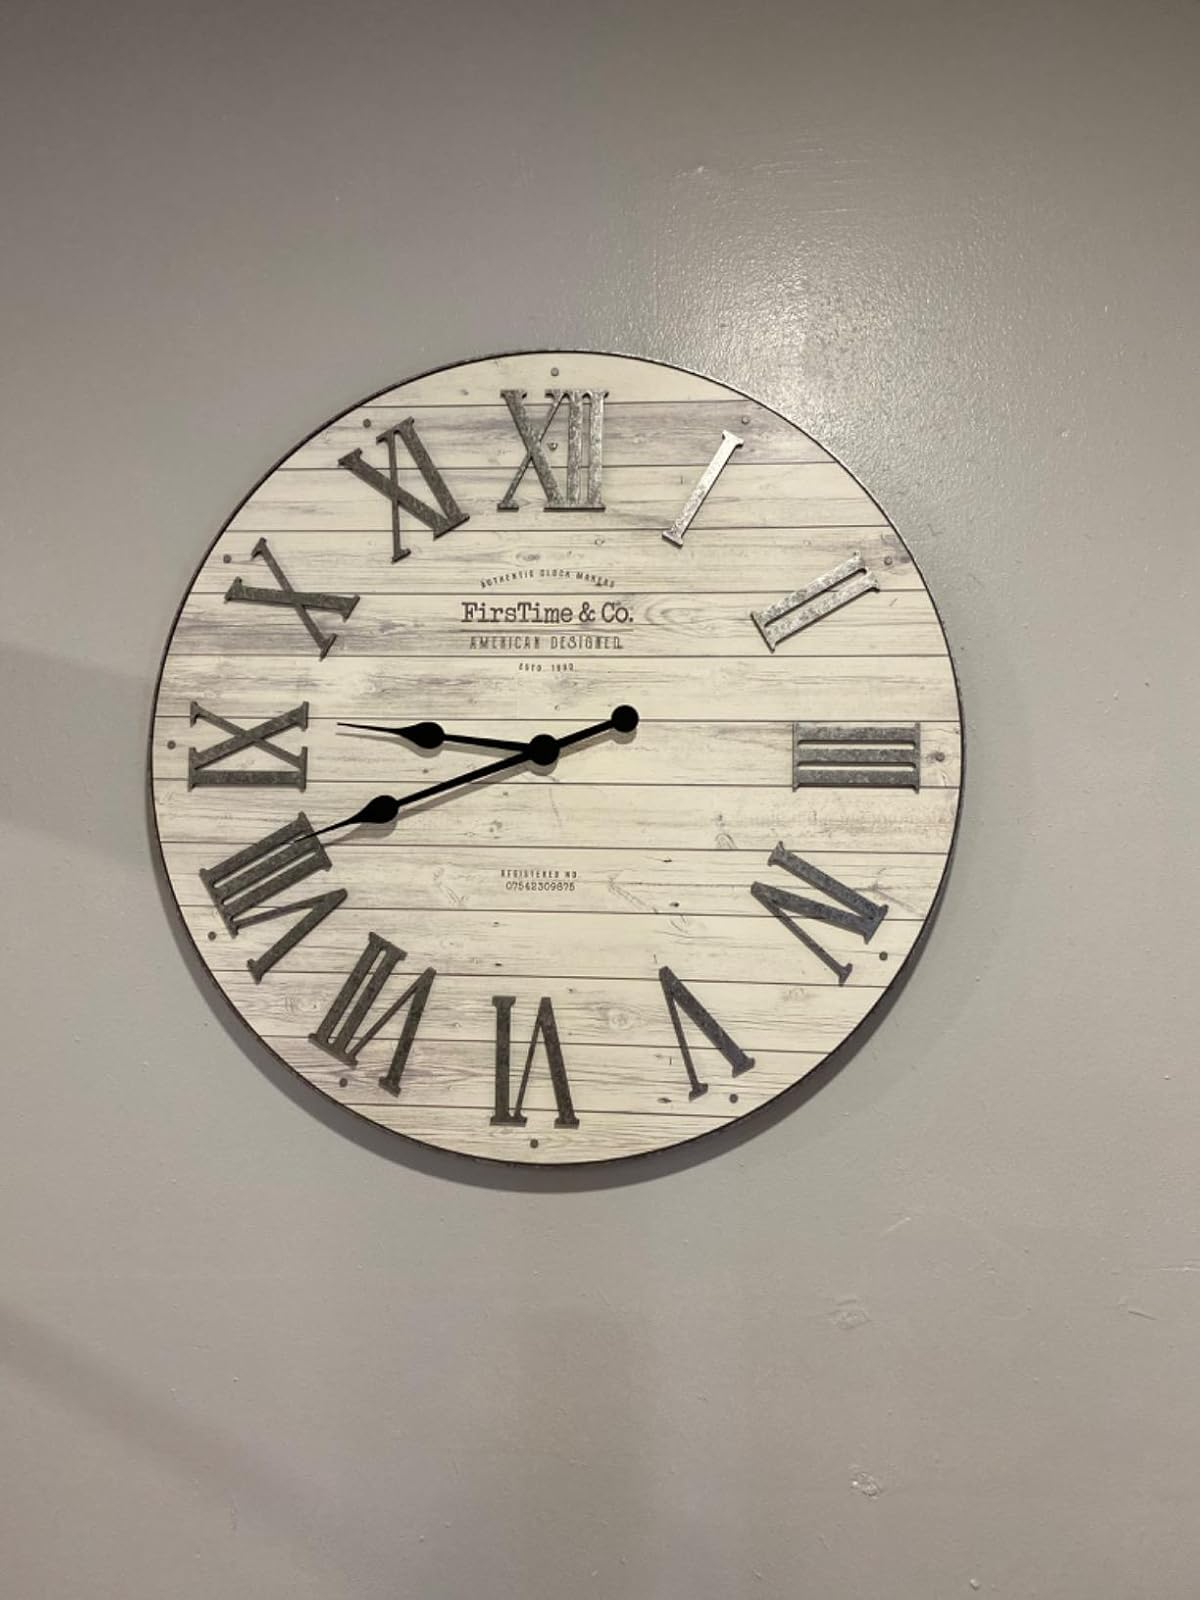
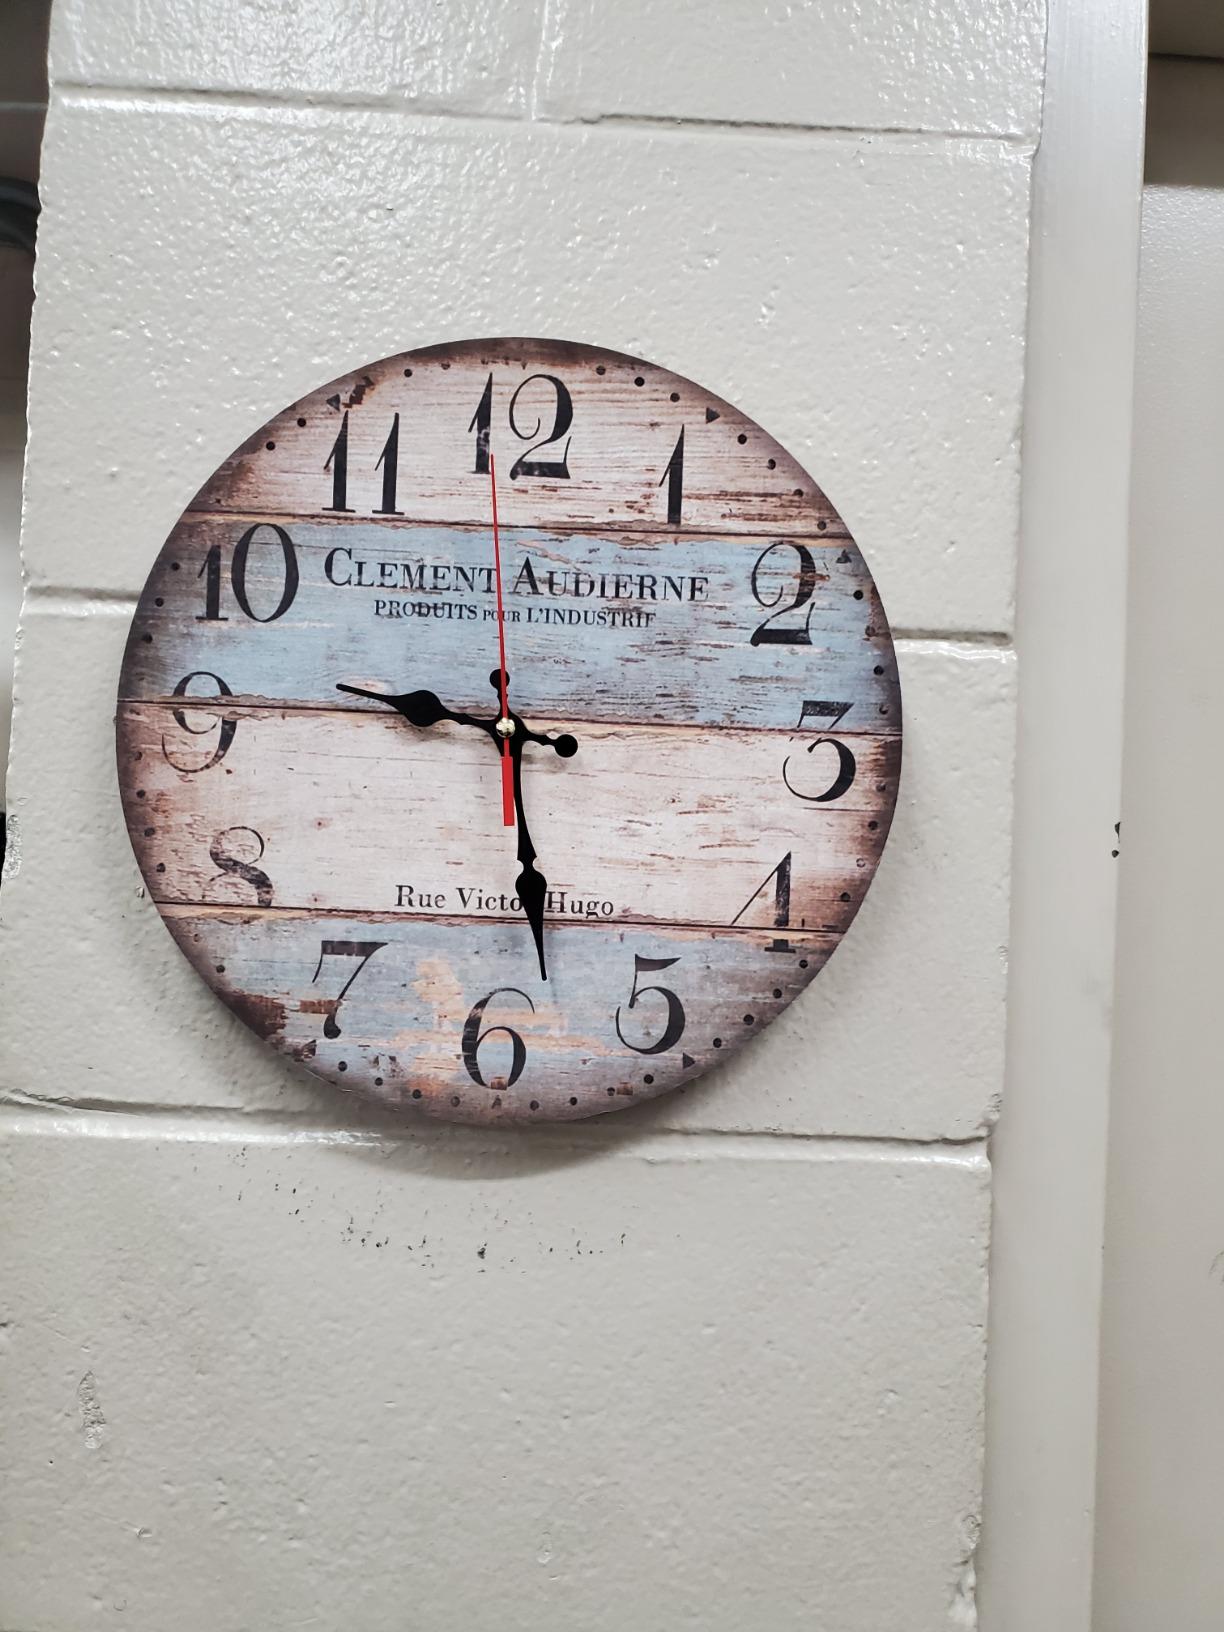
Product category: clock
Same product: no